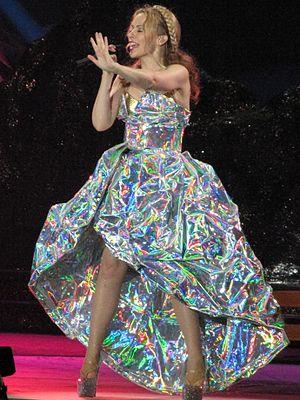
Confide in Me est une chanson enregistrée par la chanteuse australienne Kylie Minogue, tirée de son cinquième album studio éponyme Kylie Minogue. Il est sorti en tant que premier single de l'album le 29 août 1994, par Deconstruction, Imago et Mushroom Records. Le morceau a été écrit par le trio britannique Brothers in Rhythm. Musicalement, c'est une chanson pop qui incorpore des éléments de Musique indépendante, Trip hop et d'instrumentation du Moyen-Orient tels que les cordes et les percussions.